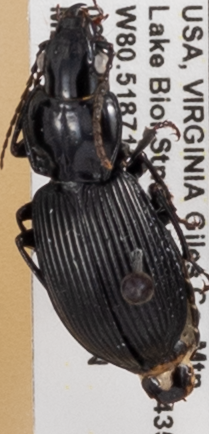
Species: Pterostichus coracinus
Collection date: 2022-09-06 04:00:00
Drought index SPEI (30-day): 0.612
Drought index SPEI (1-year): -0.842
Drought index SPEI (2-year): -0.3